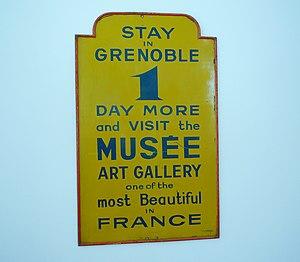
Plaque musée de Grenoble vers 1930. Exposée en 2019 lors de l'hommage à Andry Farcy pour le centième anniversaire de sa prise de fonction comme conservateur du musée.
Le musée de Grenoble, appelé musée de Peinture et de Sculpture de Grenoble jusque dans les années 1980, a été créé le 16 février 1798 par le professeur de dessin Louis-Joseph Jay. Principal musée d'art et d'antiquités de la ville de Grenoble, il est situé place Lavalette, à l'emplacement d'un ancien couvent des Franciscains édifié en 1218 et dont le site deviendra militaire à la fin du XVIᵉ siècle. Il fait partie des premiers musées d'art français et conserve l'une des plus belles collections d'art ancien.